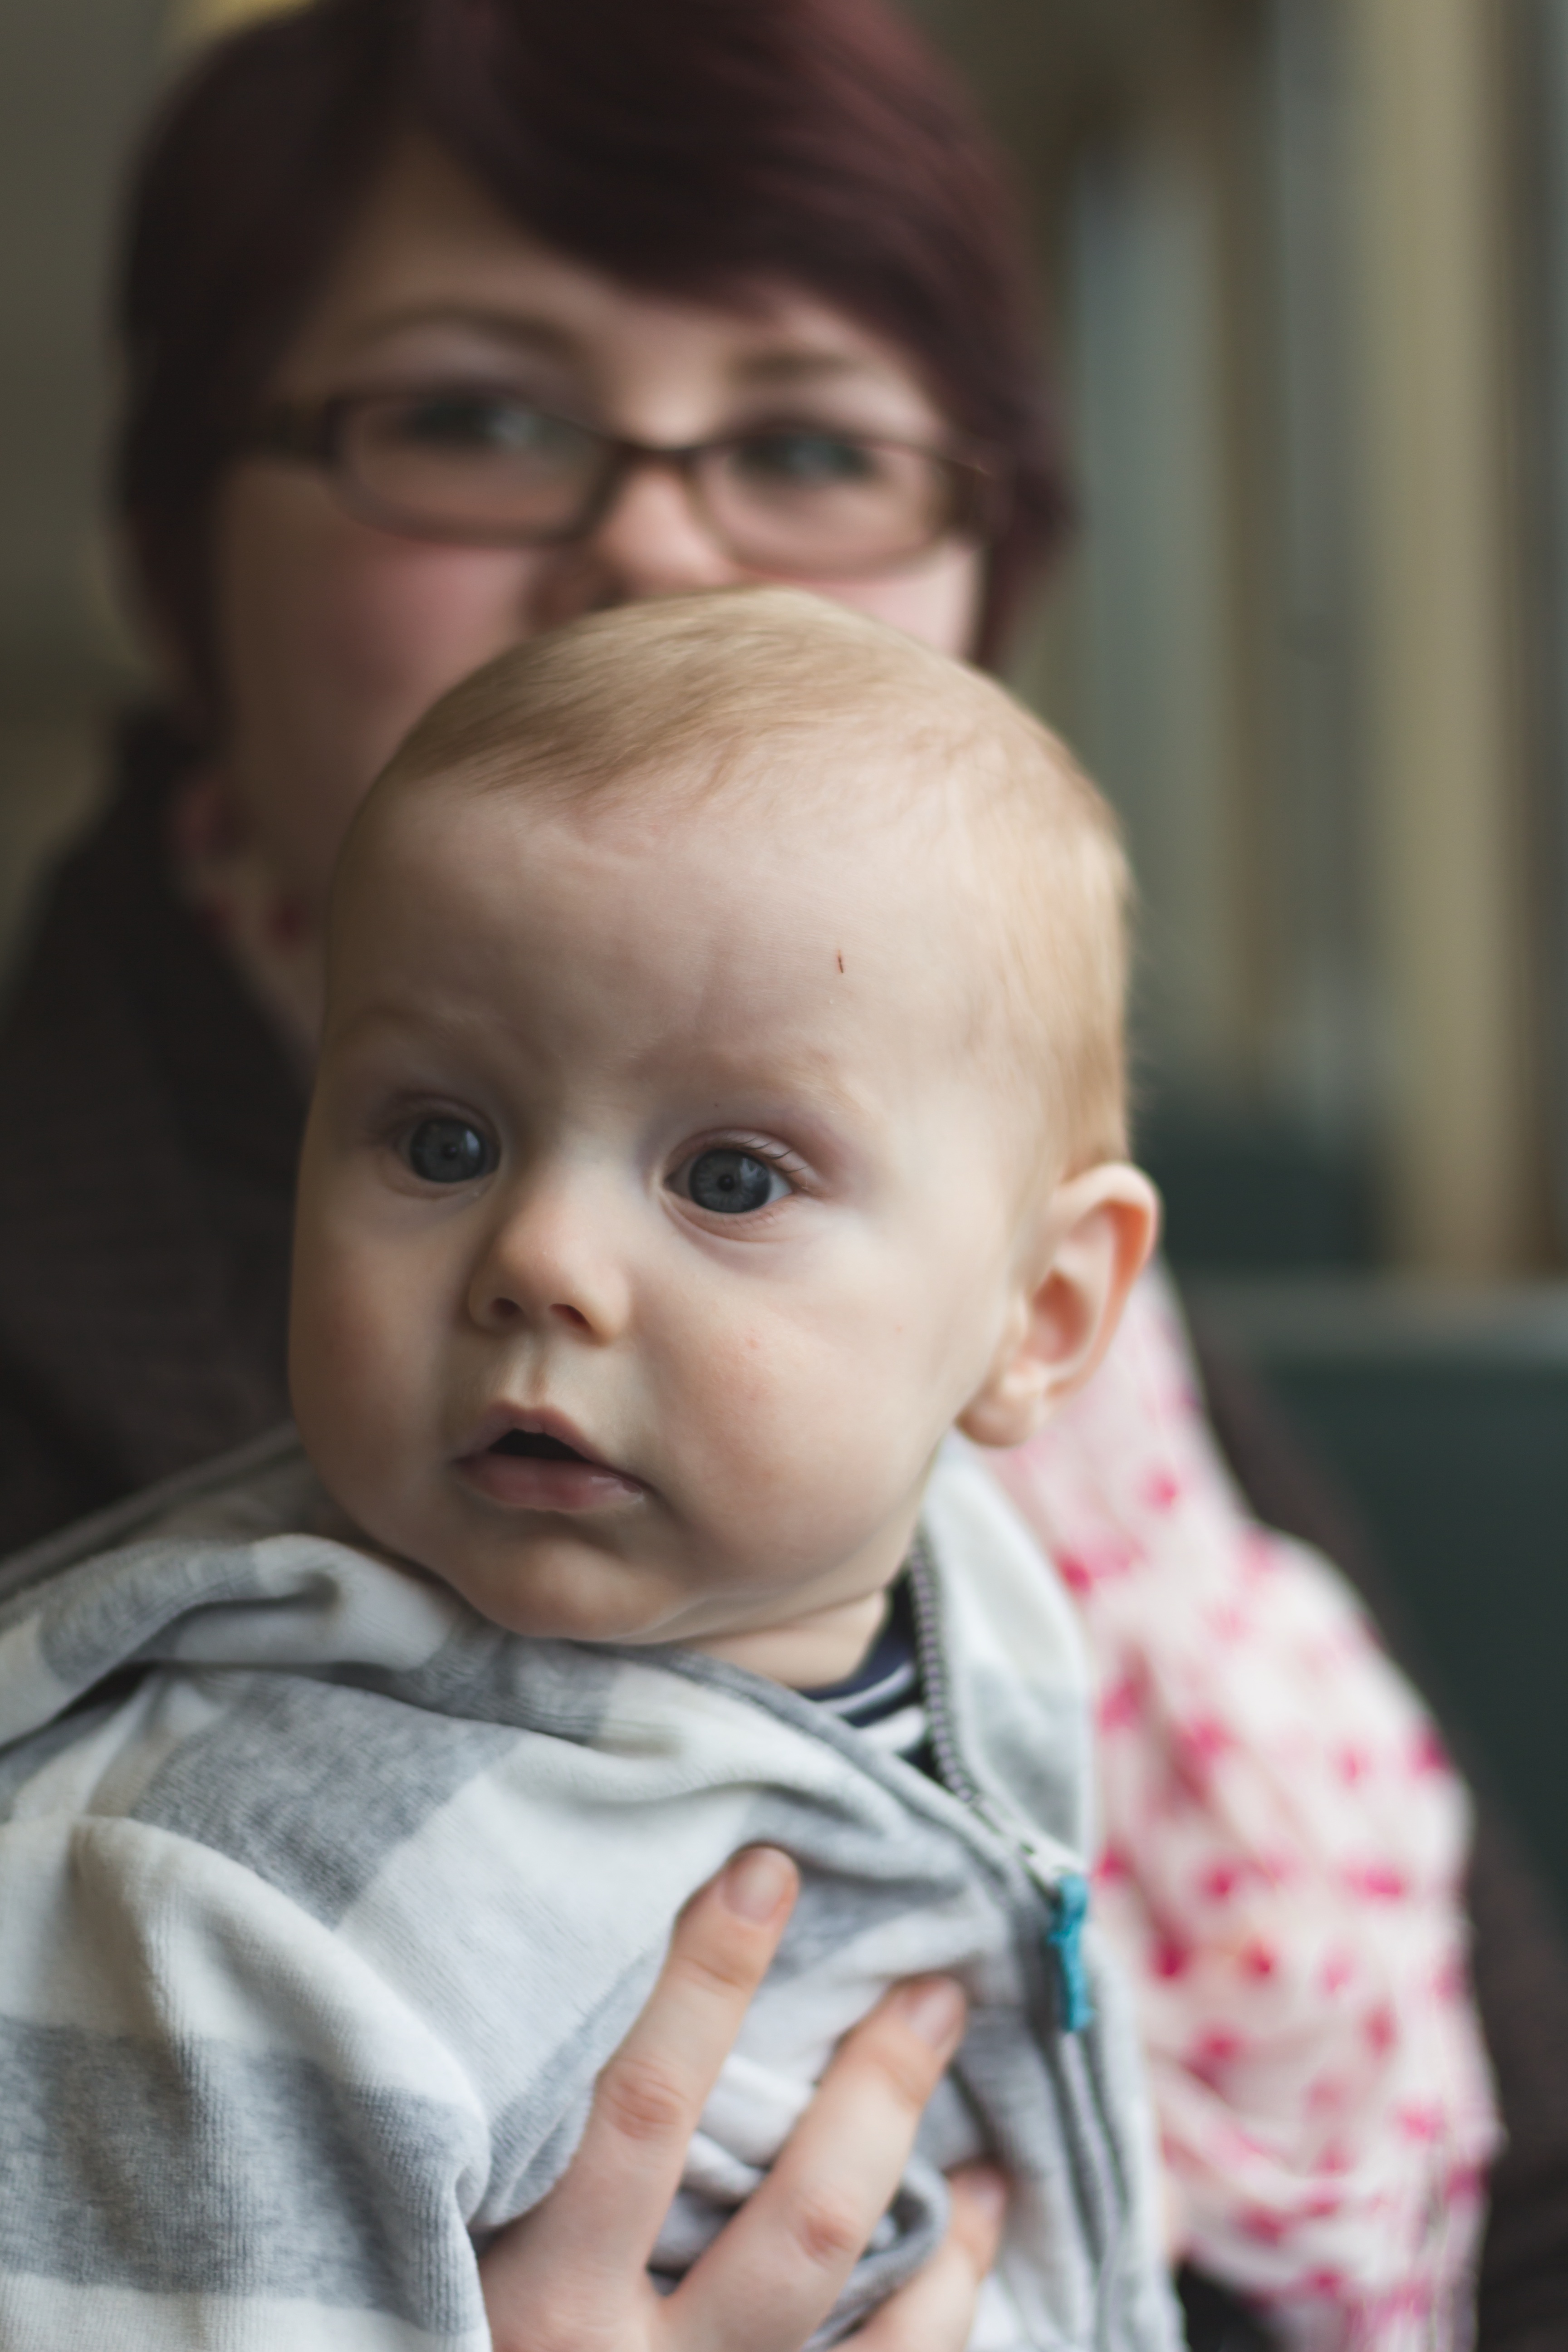
person, people, male, portrait, child, facial expression, smile, sibling, face, family, nose, infant, toddler, eye, head, skin, organ, portrait photography, human positions